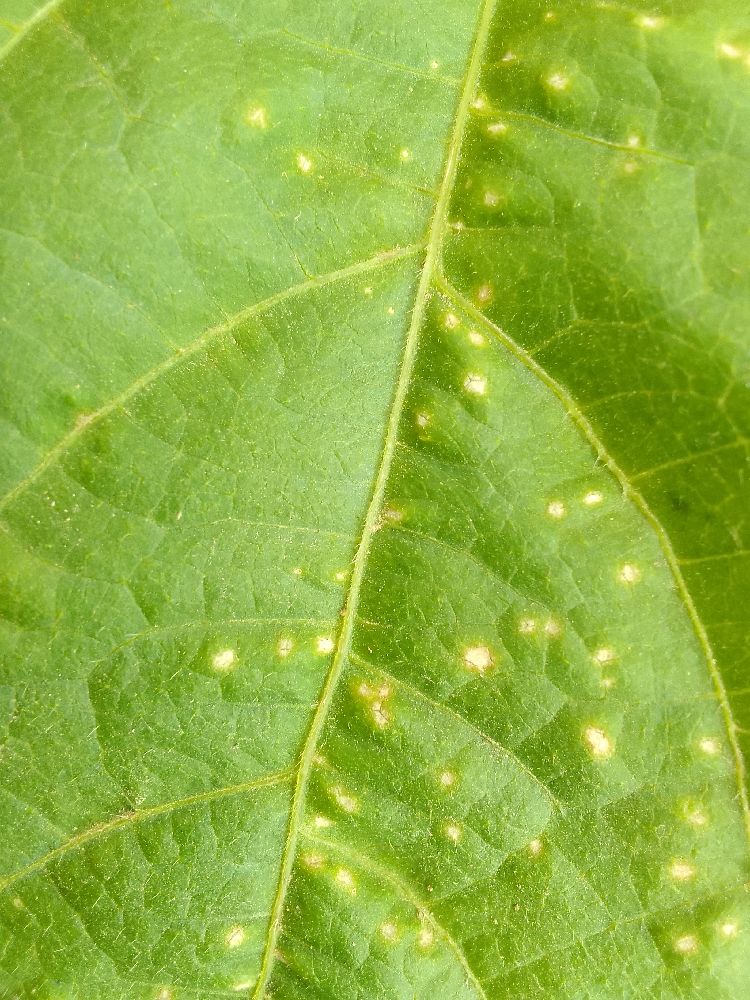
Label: rust